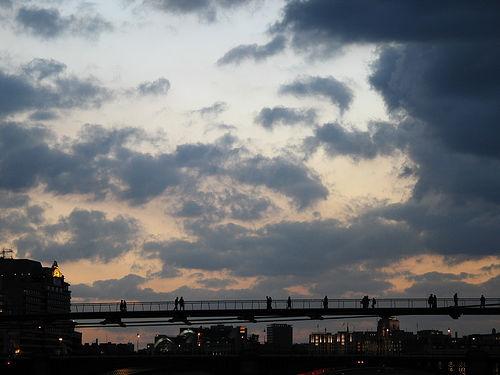
Weather: cloudy or overcast